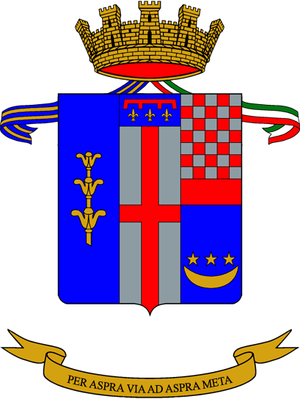
La liste des régiments de l'armée de terre italienne